Eero Raittinen

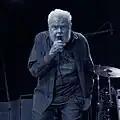
Raittinen performing in 2023

Eero Nikodemus Raittinen (6 October 1944 – 16 July 2025) was a Finnish pop, rock and blues singer and drummer.